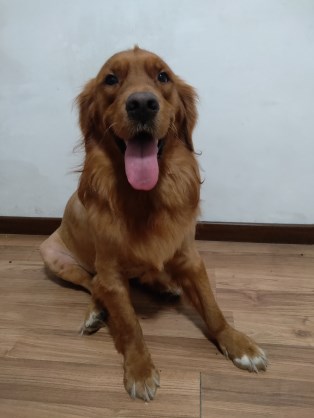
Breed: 5355-n000126-golden_retriever